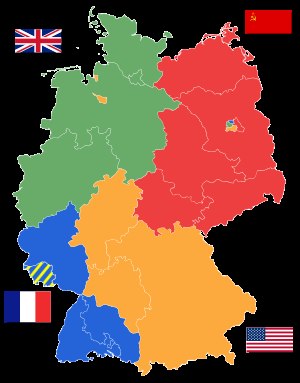
Tyskland / Historie / Efterkrigstiden
De fire besættelseszoner fra 1945.
Tyskland, officielt Forbundsrepublikken Tyskland, er et land i Central- og Vesteuropa. Det har et samlet areal på 357.582 kvadratkilometer og landareal på 348.672 kvadratkilometer. Det meste af landet har et tempereret klima. Føderationen Tyskland er en parlamentarisk republik bestående af 16 delstater. Det er med over 83 millioner indbyggere EU’s folkerigeste land. Det gav en befolkningstæthed på 238 indbyggere per km², 100 mere end i Danmark. Landets hovedstad samt største by er Berlin, mens dets største byområde er Ruhr-distriktet, der bl.a. består af Dortmund og Essen. Tysklands øvrige største byer er Hamborg, München, Köln, Frankfurt am Main, Stuttgart, Düsseldorf, Leipzig, Bremen, Dresden, Hannover og Nürnberg.